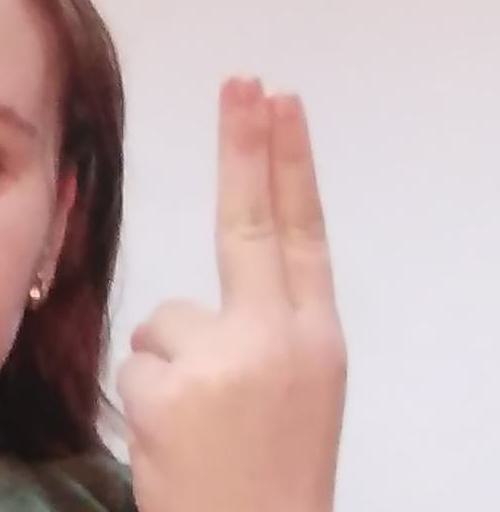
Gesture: two_up_inverted